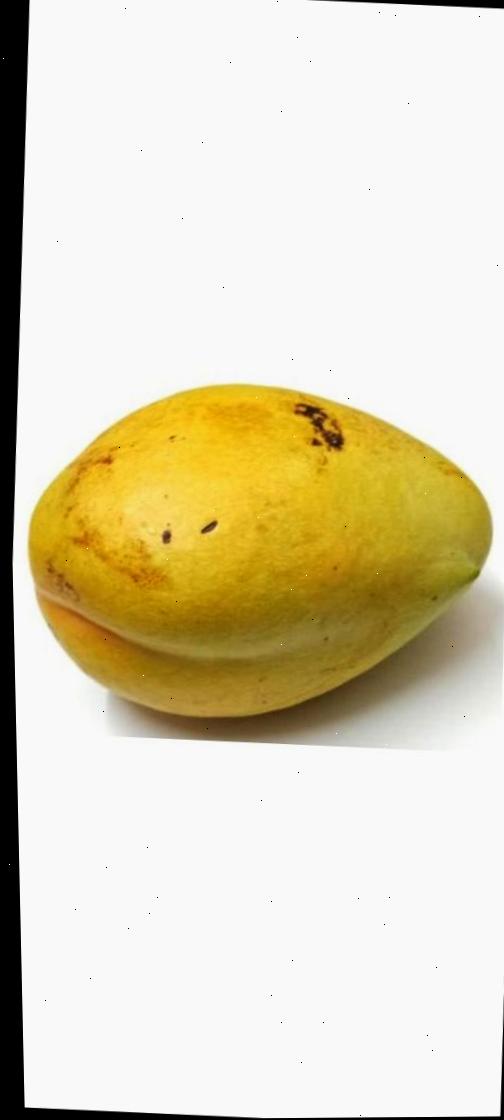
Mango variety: Bari-11